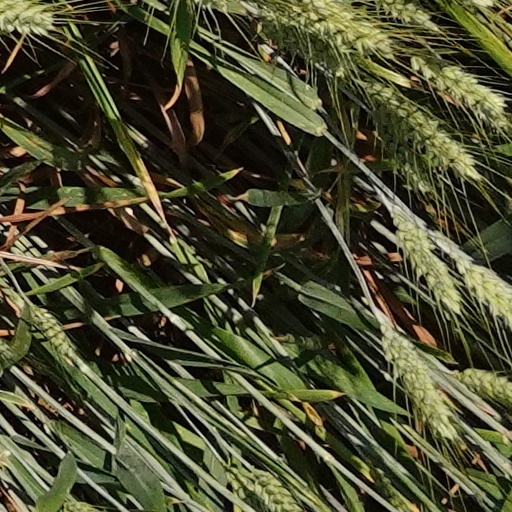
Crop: wheat